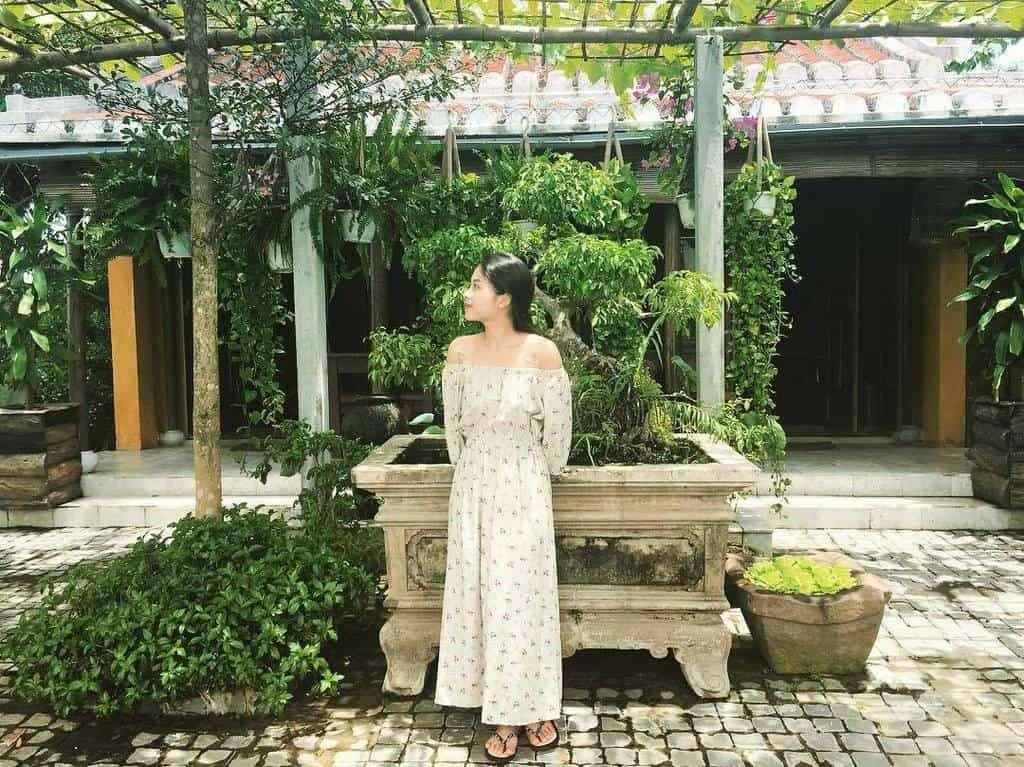
có một chậu cây được đặt ở sau lưng của cô gái mặc áo dài